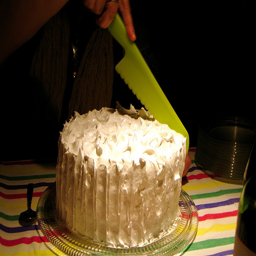
A person cutting a cake with a large plastic knife.
A large white cake sitting on top of a cake plate.
Someone cutting a cake with a plastic knife.
A person trying to cut a cake with plates on the table
A person cutting a big cake on a table.